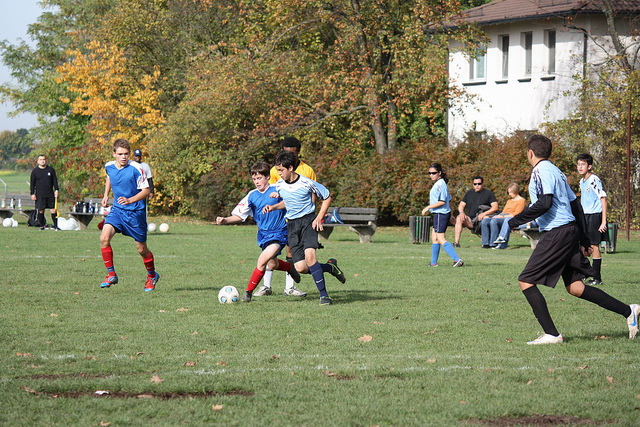
user: Given an image and a question. Answer the question in a short answer. Question: What type of ball is used in the game that bears the same name as this one? Short Answer:
assistant: soccer ball